Norman Adrian Wiggins

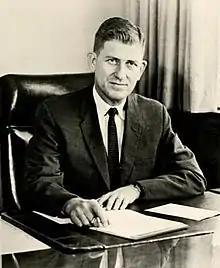
Wiggins pictured in "Pine Burr 1968", Campbell yearbook

Norman Adrian Wiggins (February 6, 1924 – August 1, 2007) was the third president of Campbell University in Buies Creek, North Carolina.